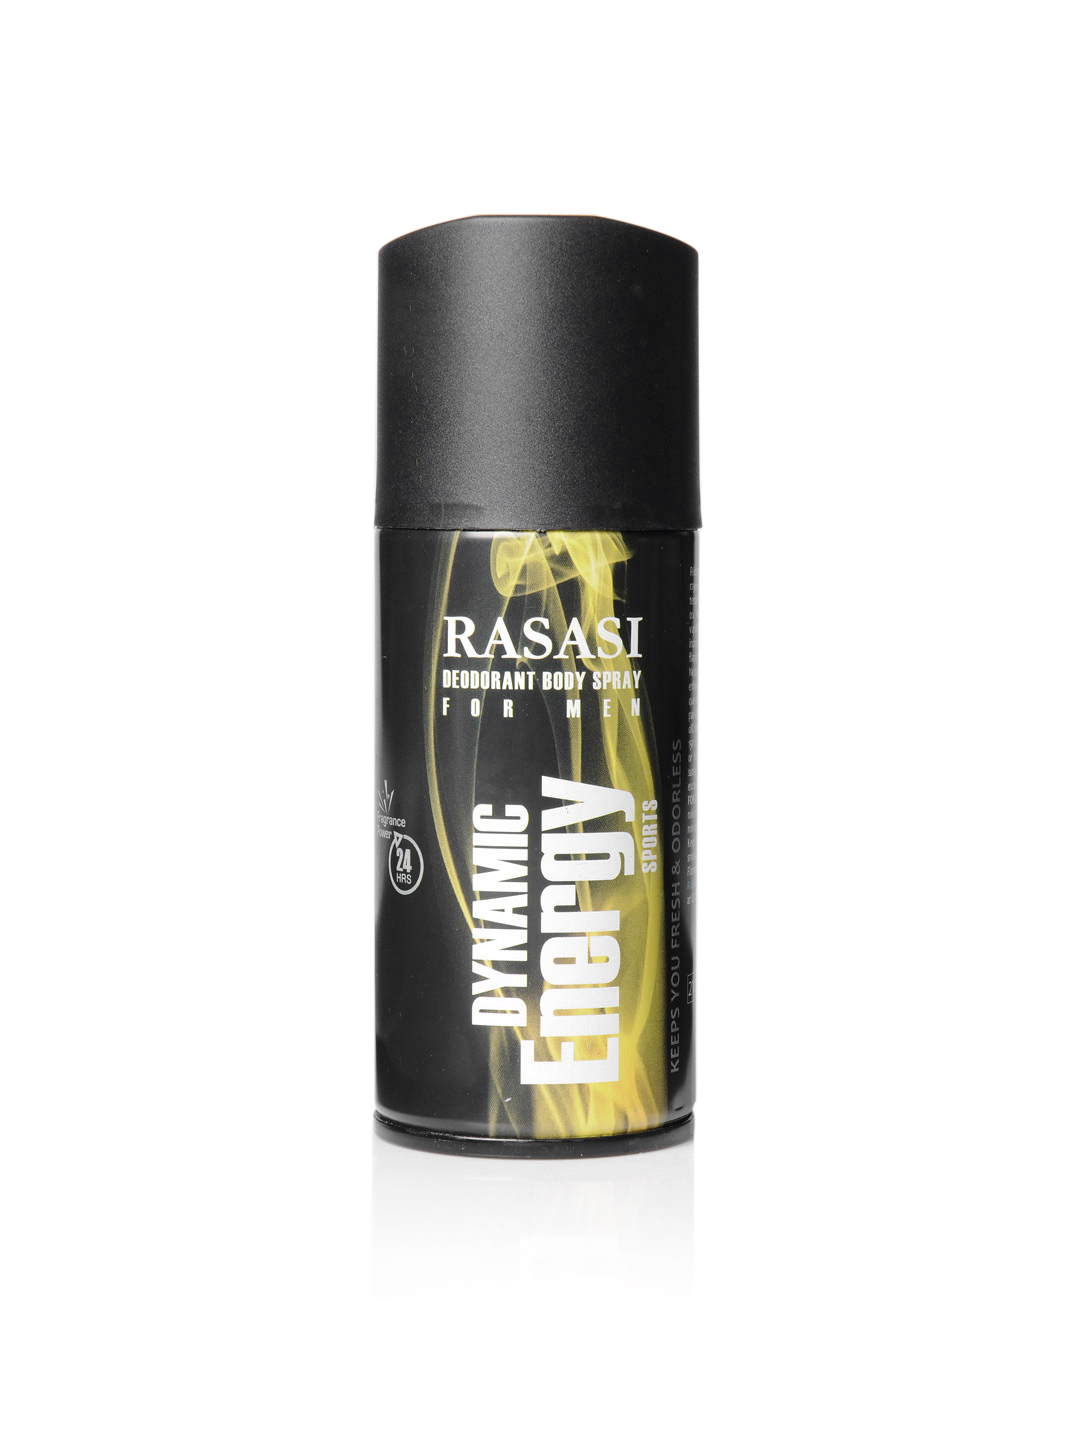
Rasasi Men Dynamic Energy Deo
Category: Free Items / Free Gifts / Free Gifts
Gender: Men
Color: Black
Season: Spring 2017
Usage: Casual